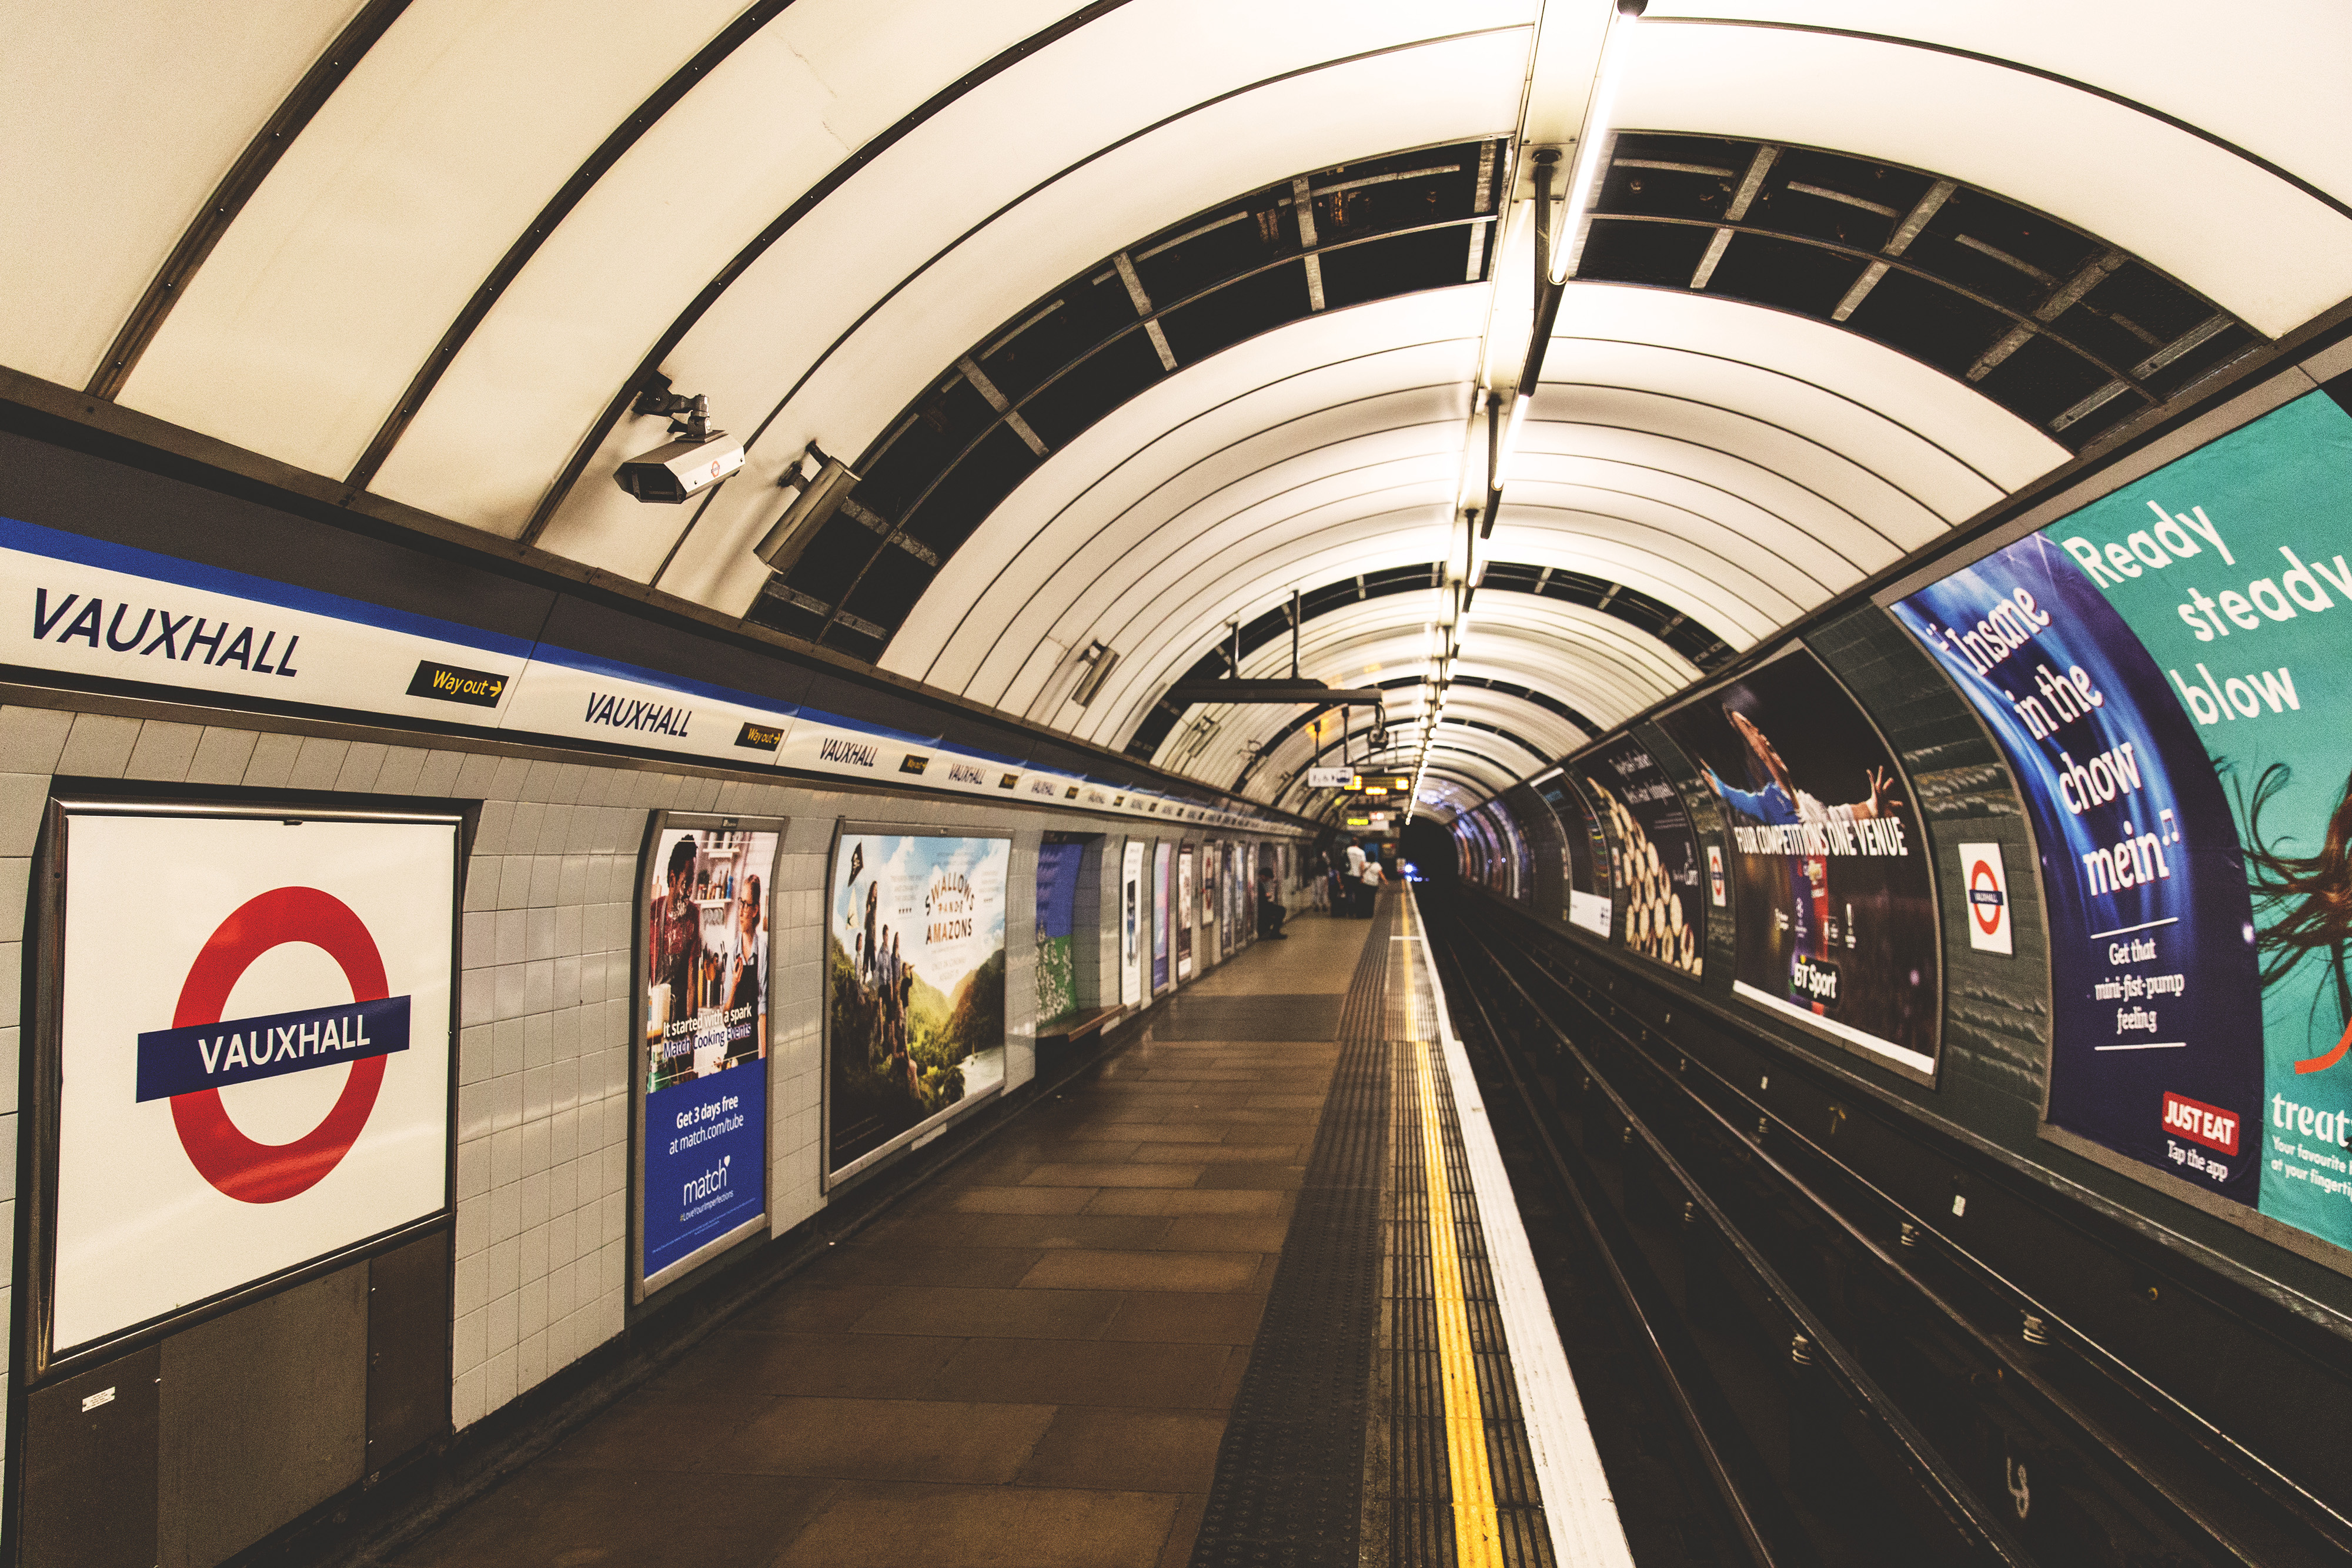
transport, train station, metropolitan area, metro station, metro, building, public transport, urban area, architecture, vehicle, subway, thoroughfare, advertising, city, train, railway, road